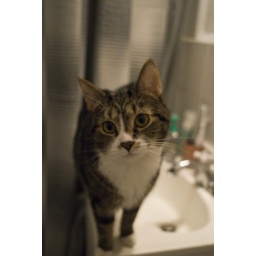
My kitty Maggie Mae has a new obsession with the bathroom sink in my new place, lol.